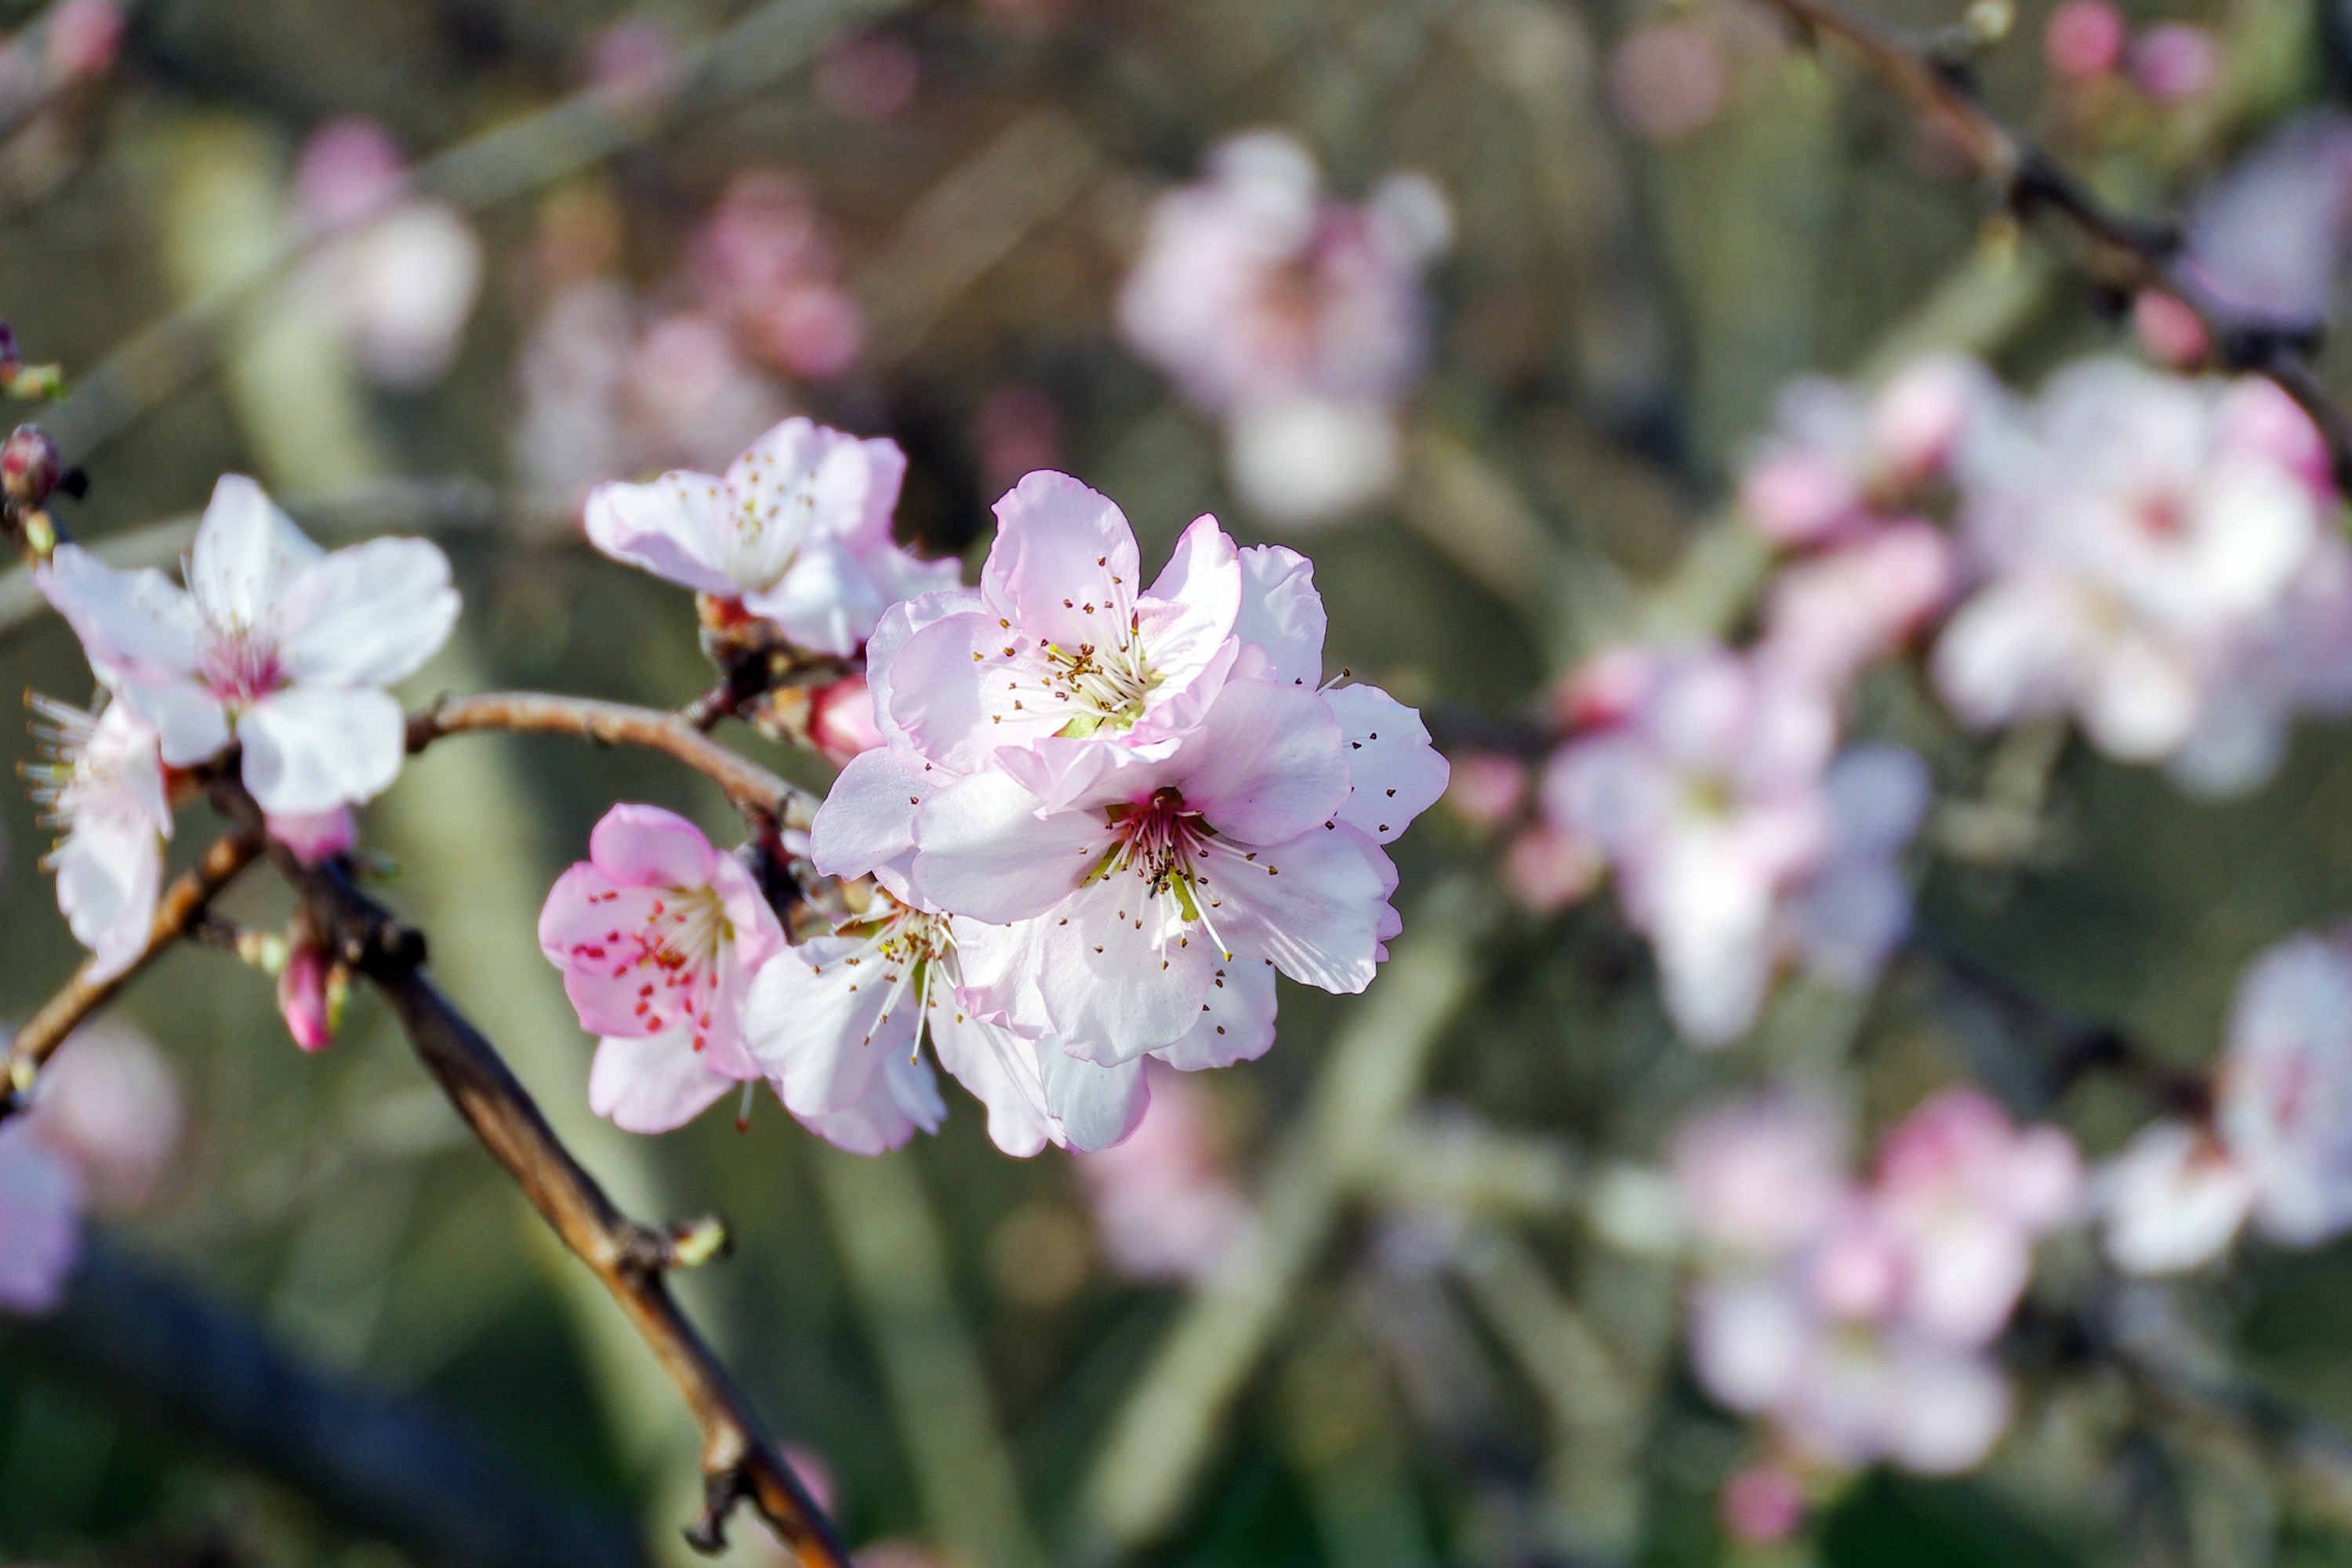
tree, nature, branch, blossom, plant, white, flower, petal, bloom, spring, pink, flora, cherry blossom, twig, flowers, rosa, prunus, gems, flowering plant, pesco, fiori di pesco, prunus persica